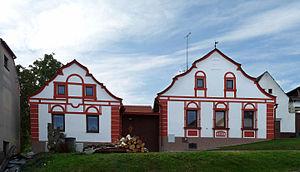
Netřebice est une commune du district de Český Krumlov, dans la région de Bohême-du-Sud, en Tchéquie. Sa population s'élevait à 467 habitants en 2020.